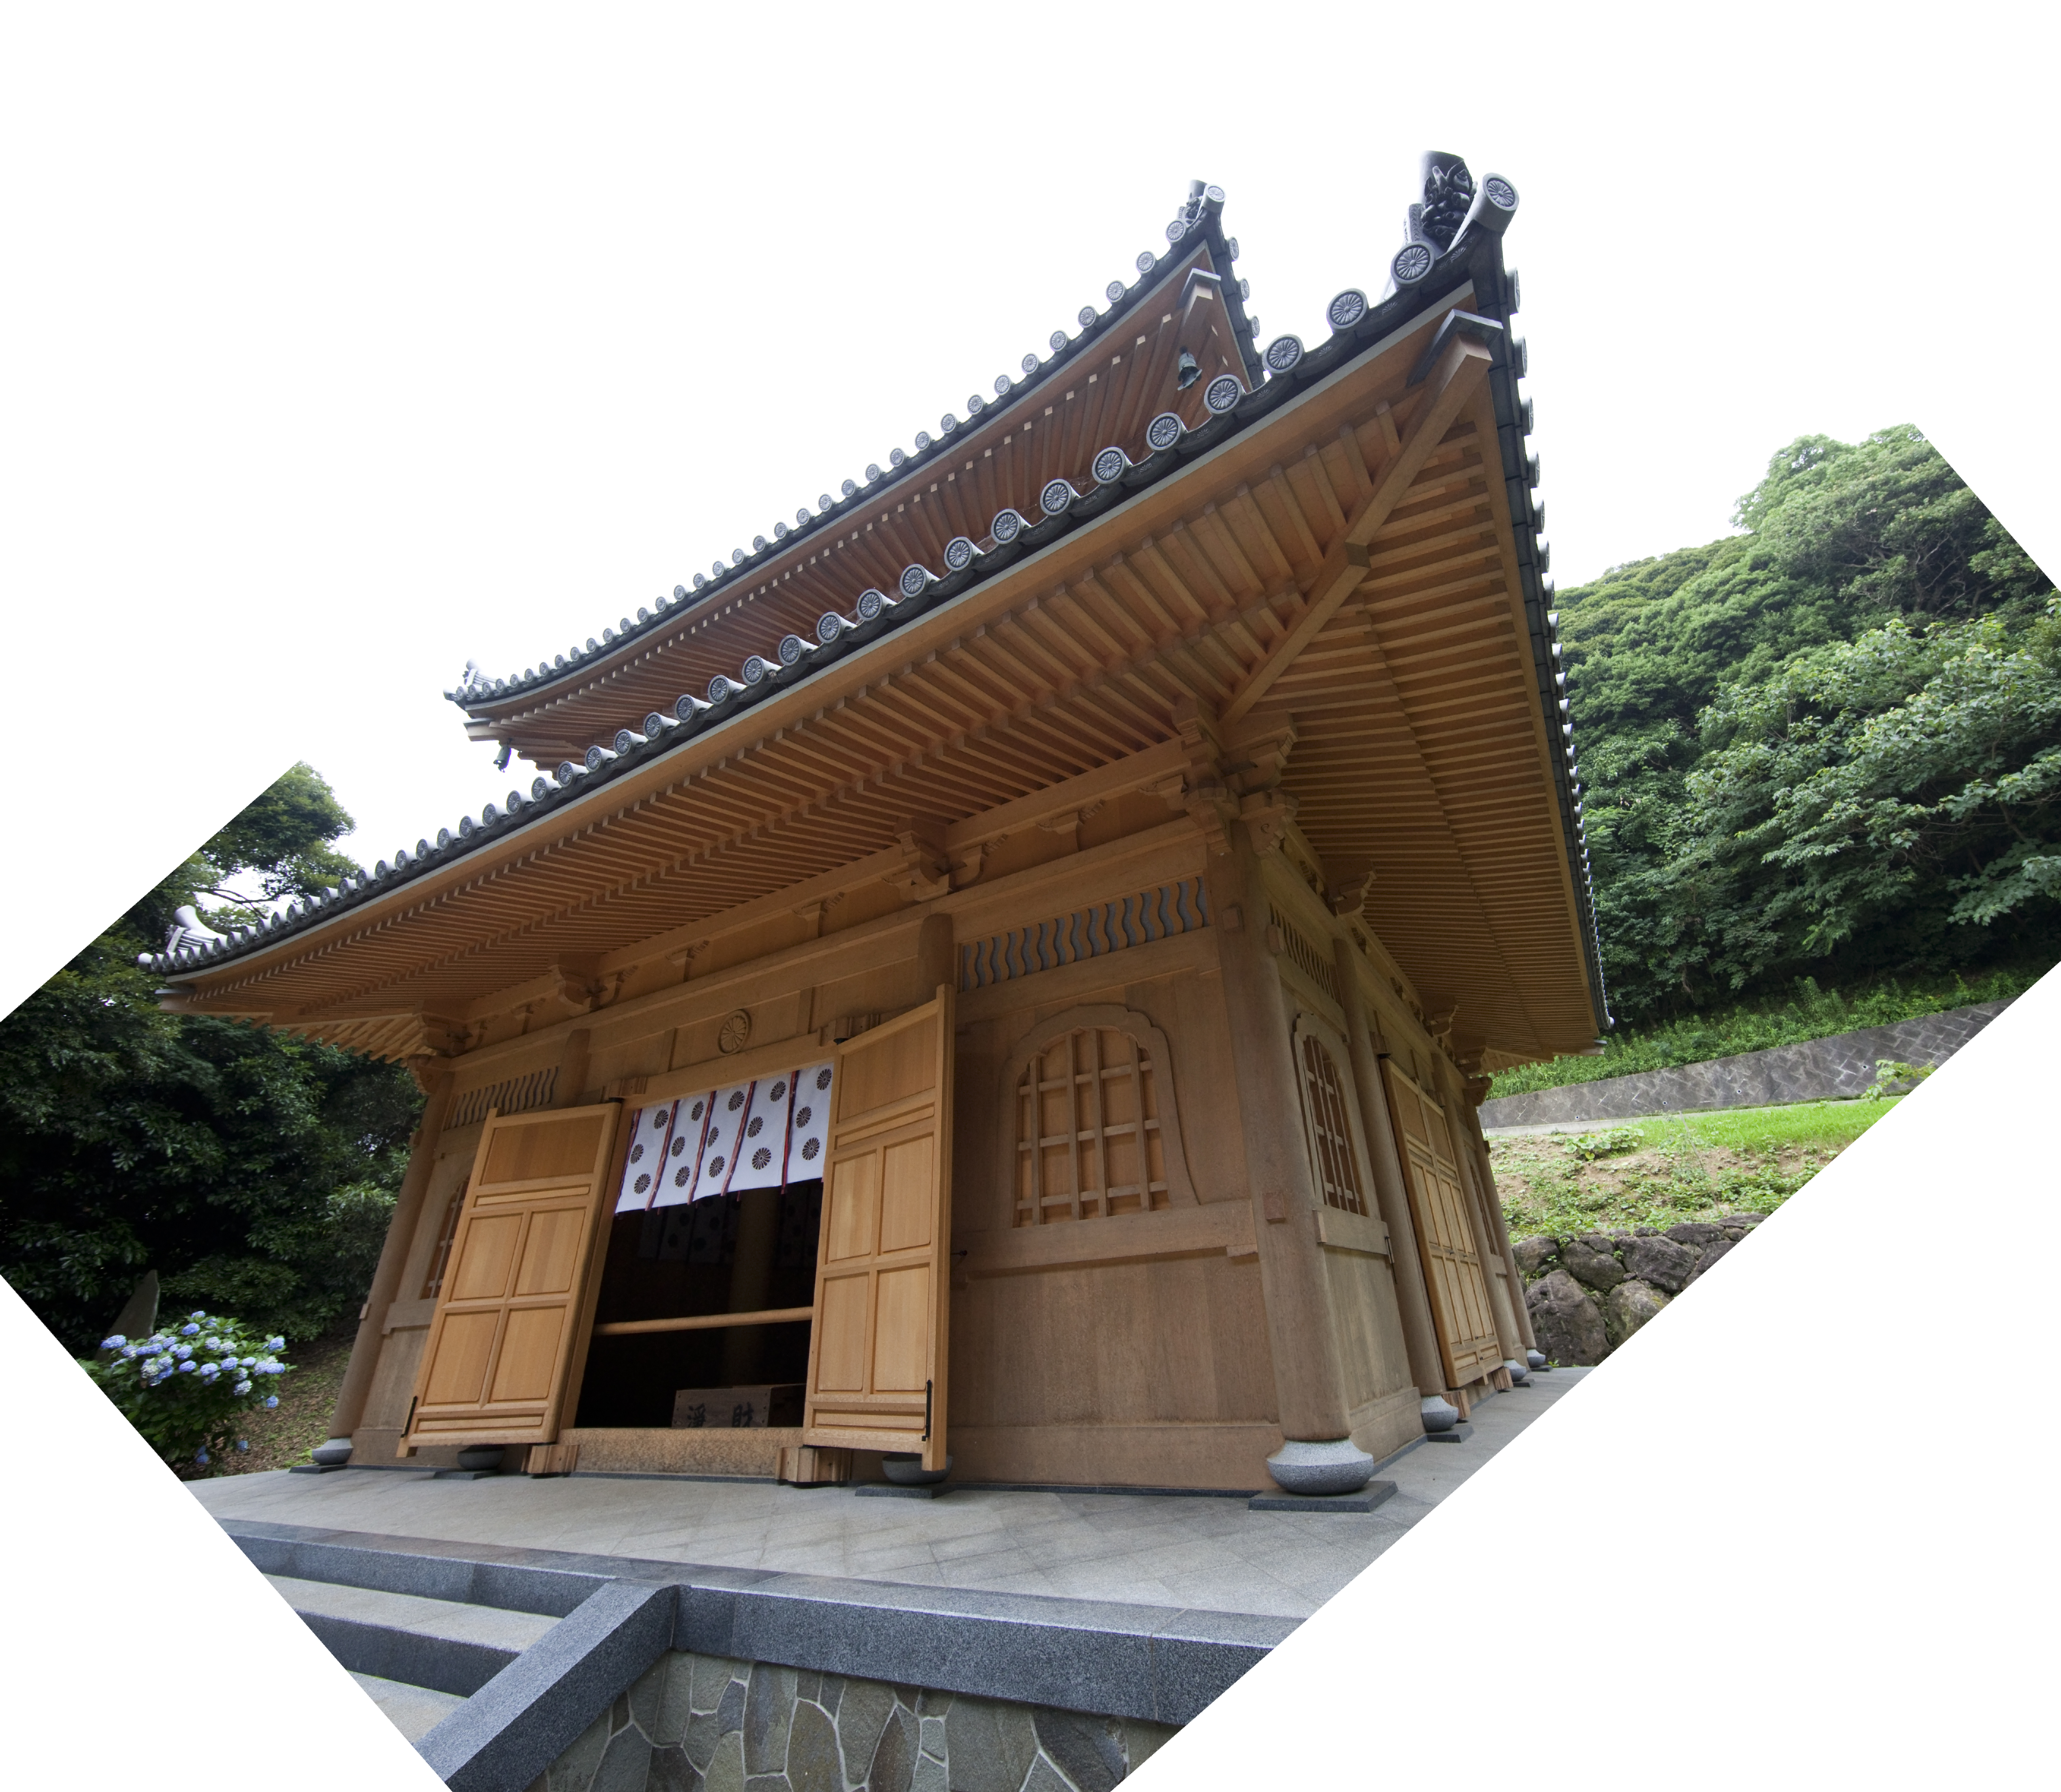
architecture, roof, building, old, high, facade, property, place of worship, temple, japanese, pavilion, shrine, 5d, style, hires, log cabin, chinese architecture, markii, traditional, hi, res, resolution, historic site